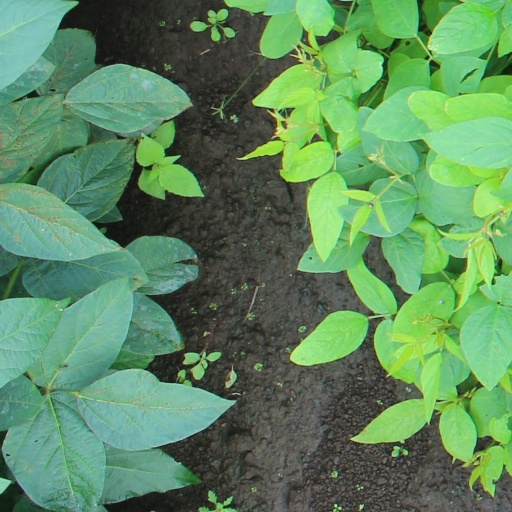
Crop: soybean